Answer in natural language. Consider the 3D positions of the objects in the scene and not just the 2D positions in the image. Is the centerpoint of  black open-shelf tv stand at a higher height than wooden dining table? Choose between the following options: no or yes
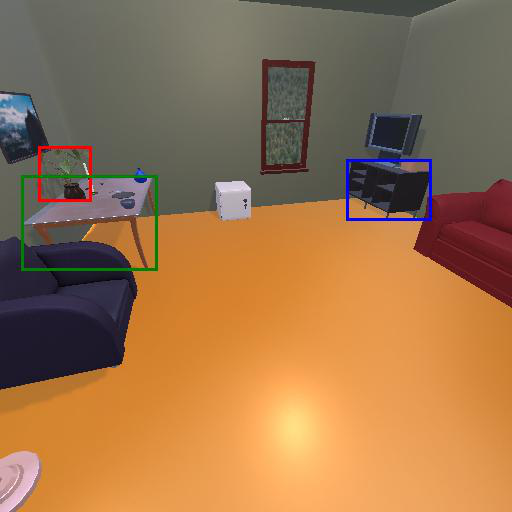
<answer>yes</answer>